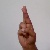
The image shows a hand gesture representing the letter 'R' in Indian Sign Language.